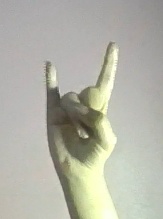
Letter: la